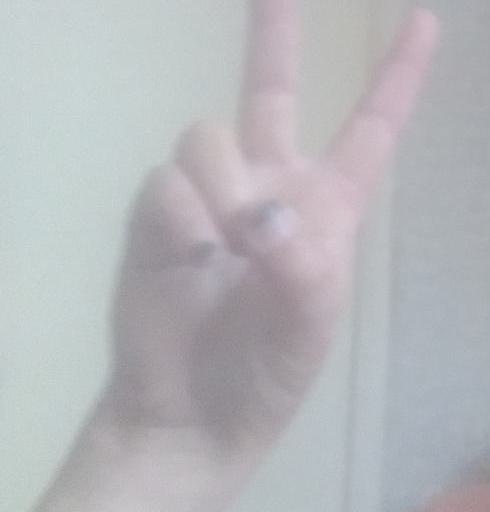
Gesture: peace